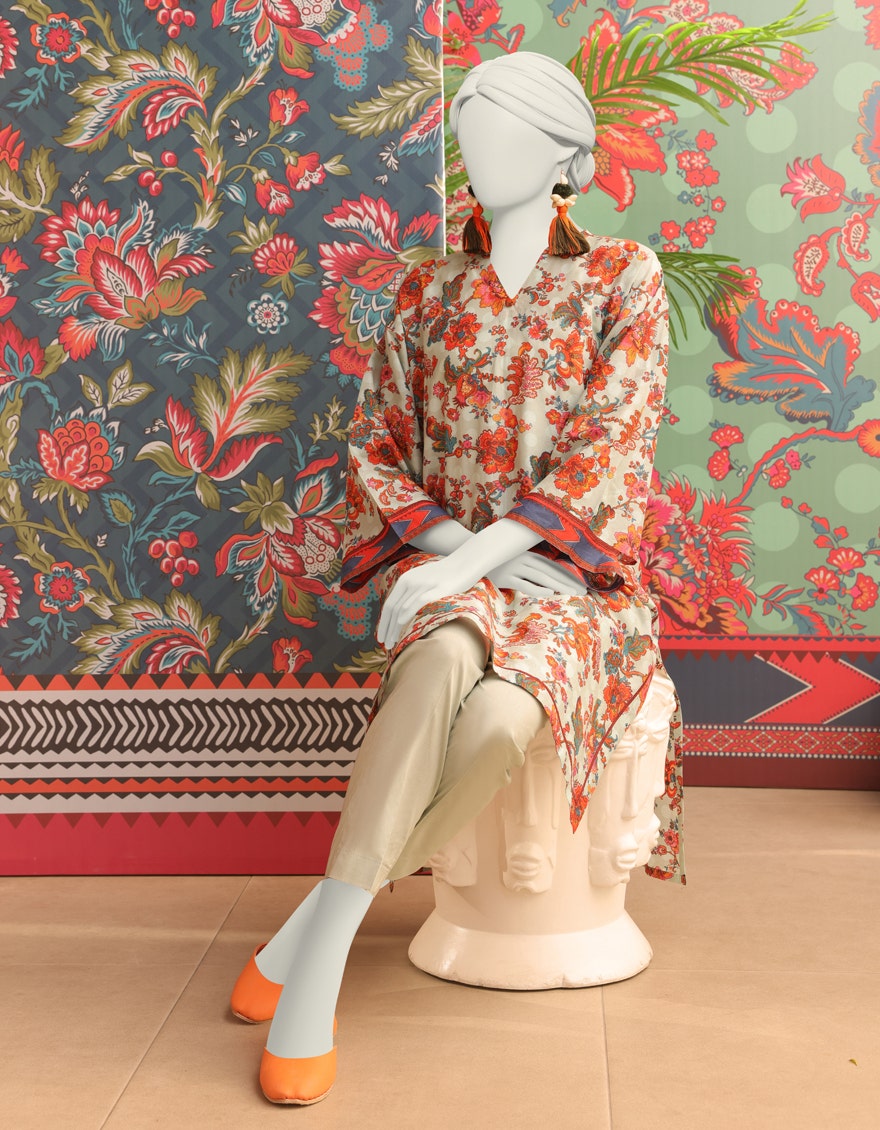
red multi embroidered lawn dress